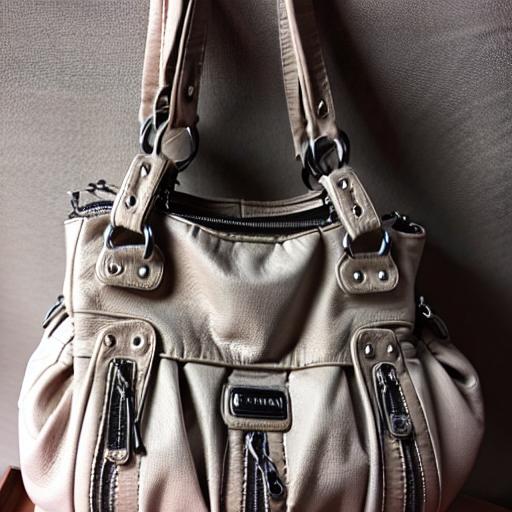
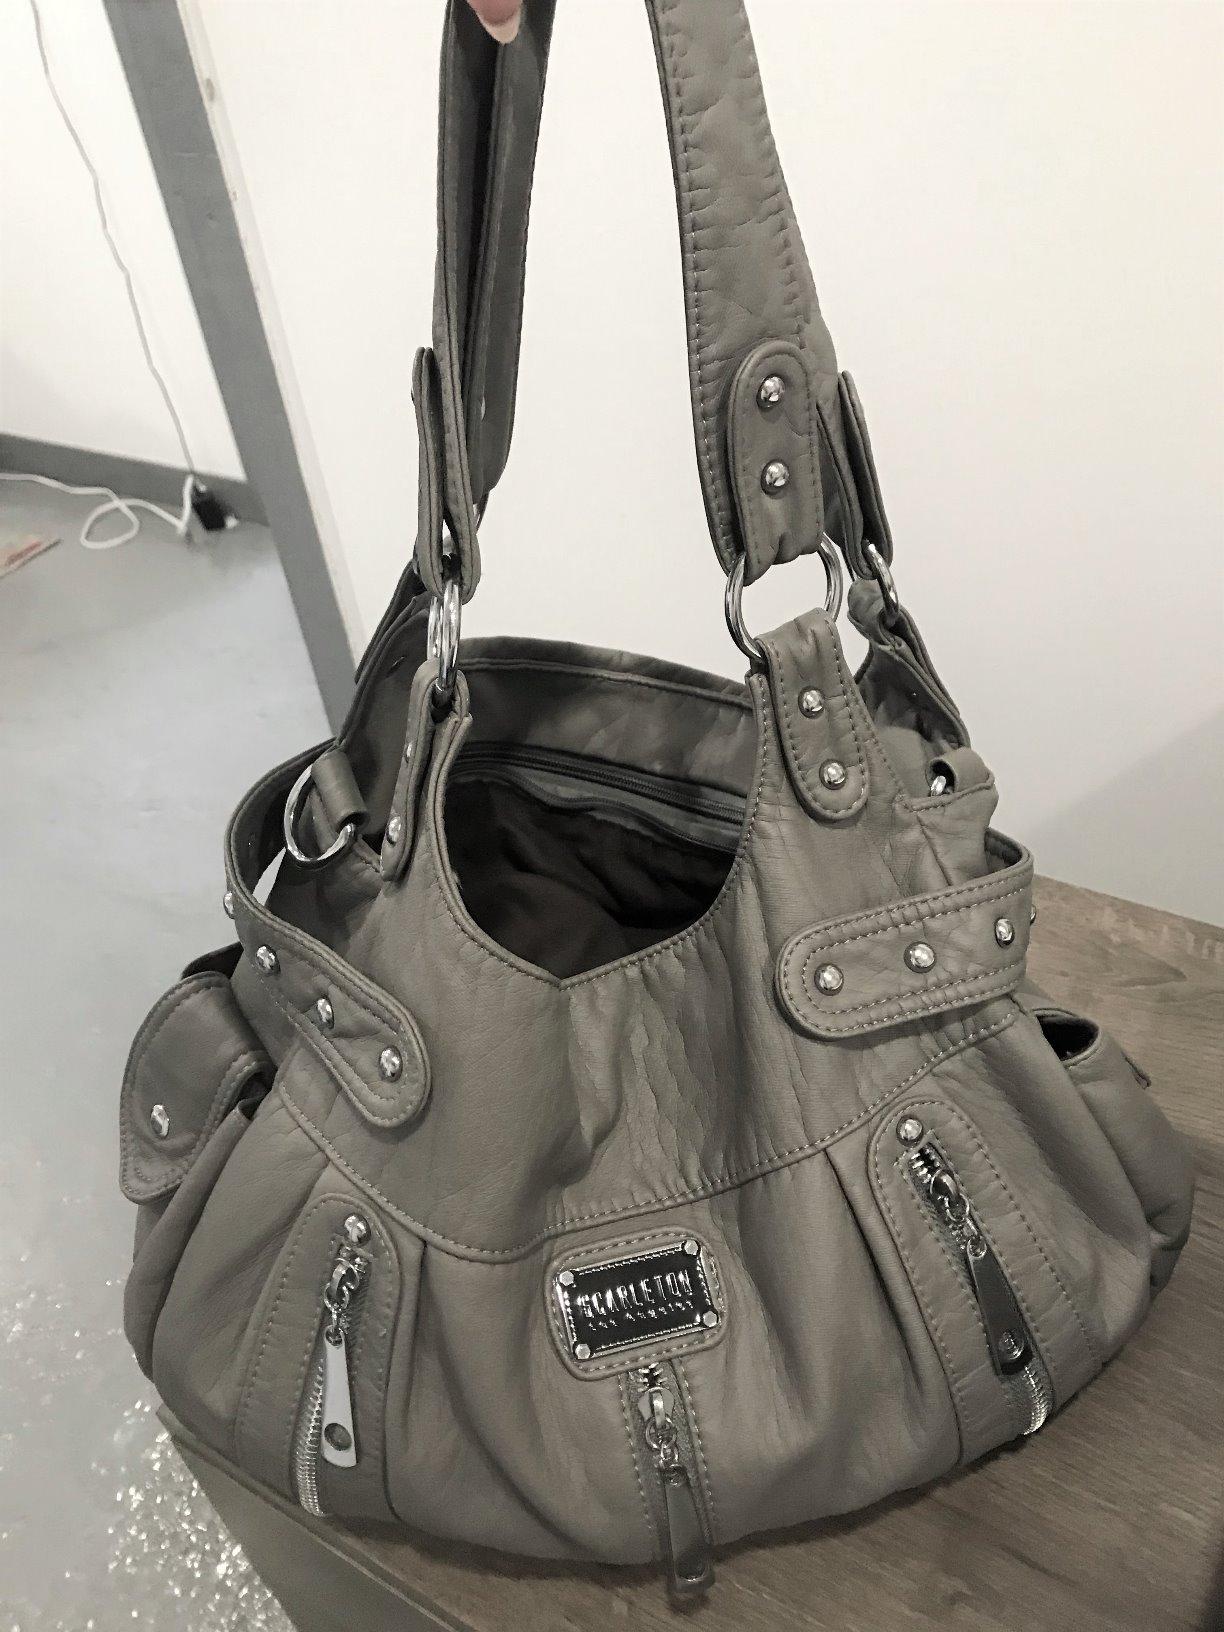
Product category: accessories_handbag
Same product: no